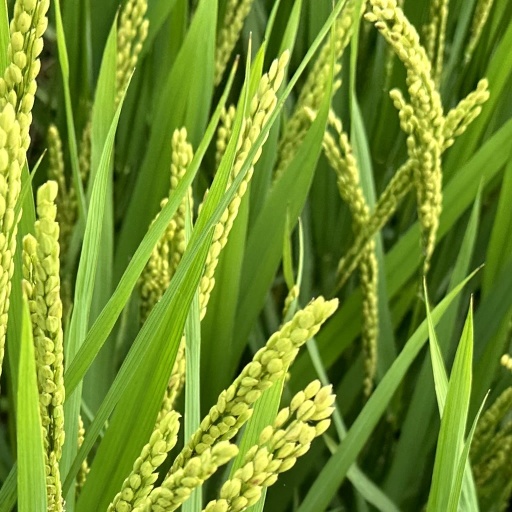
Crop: rice